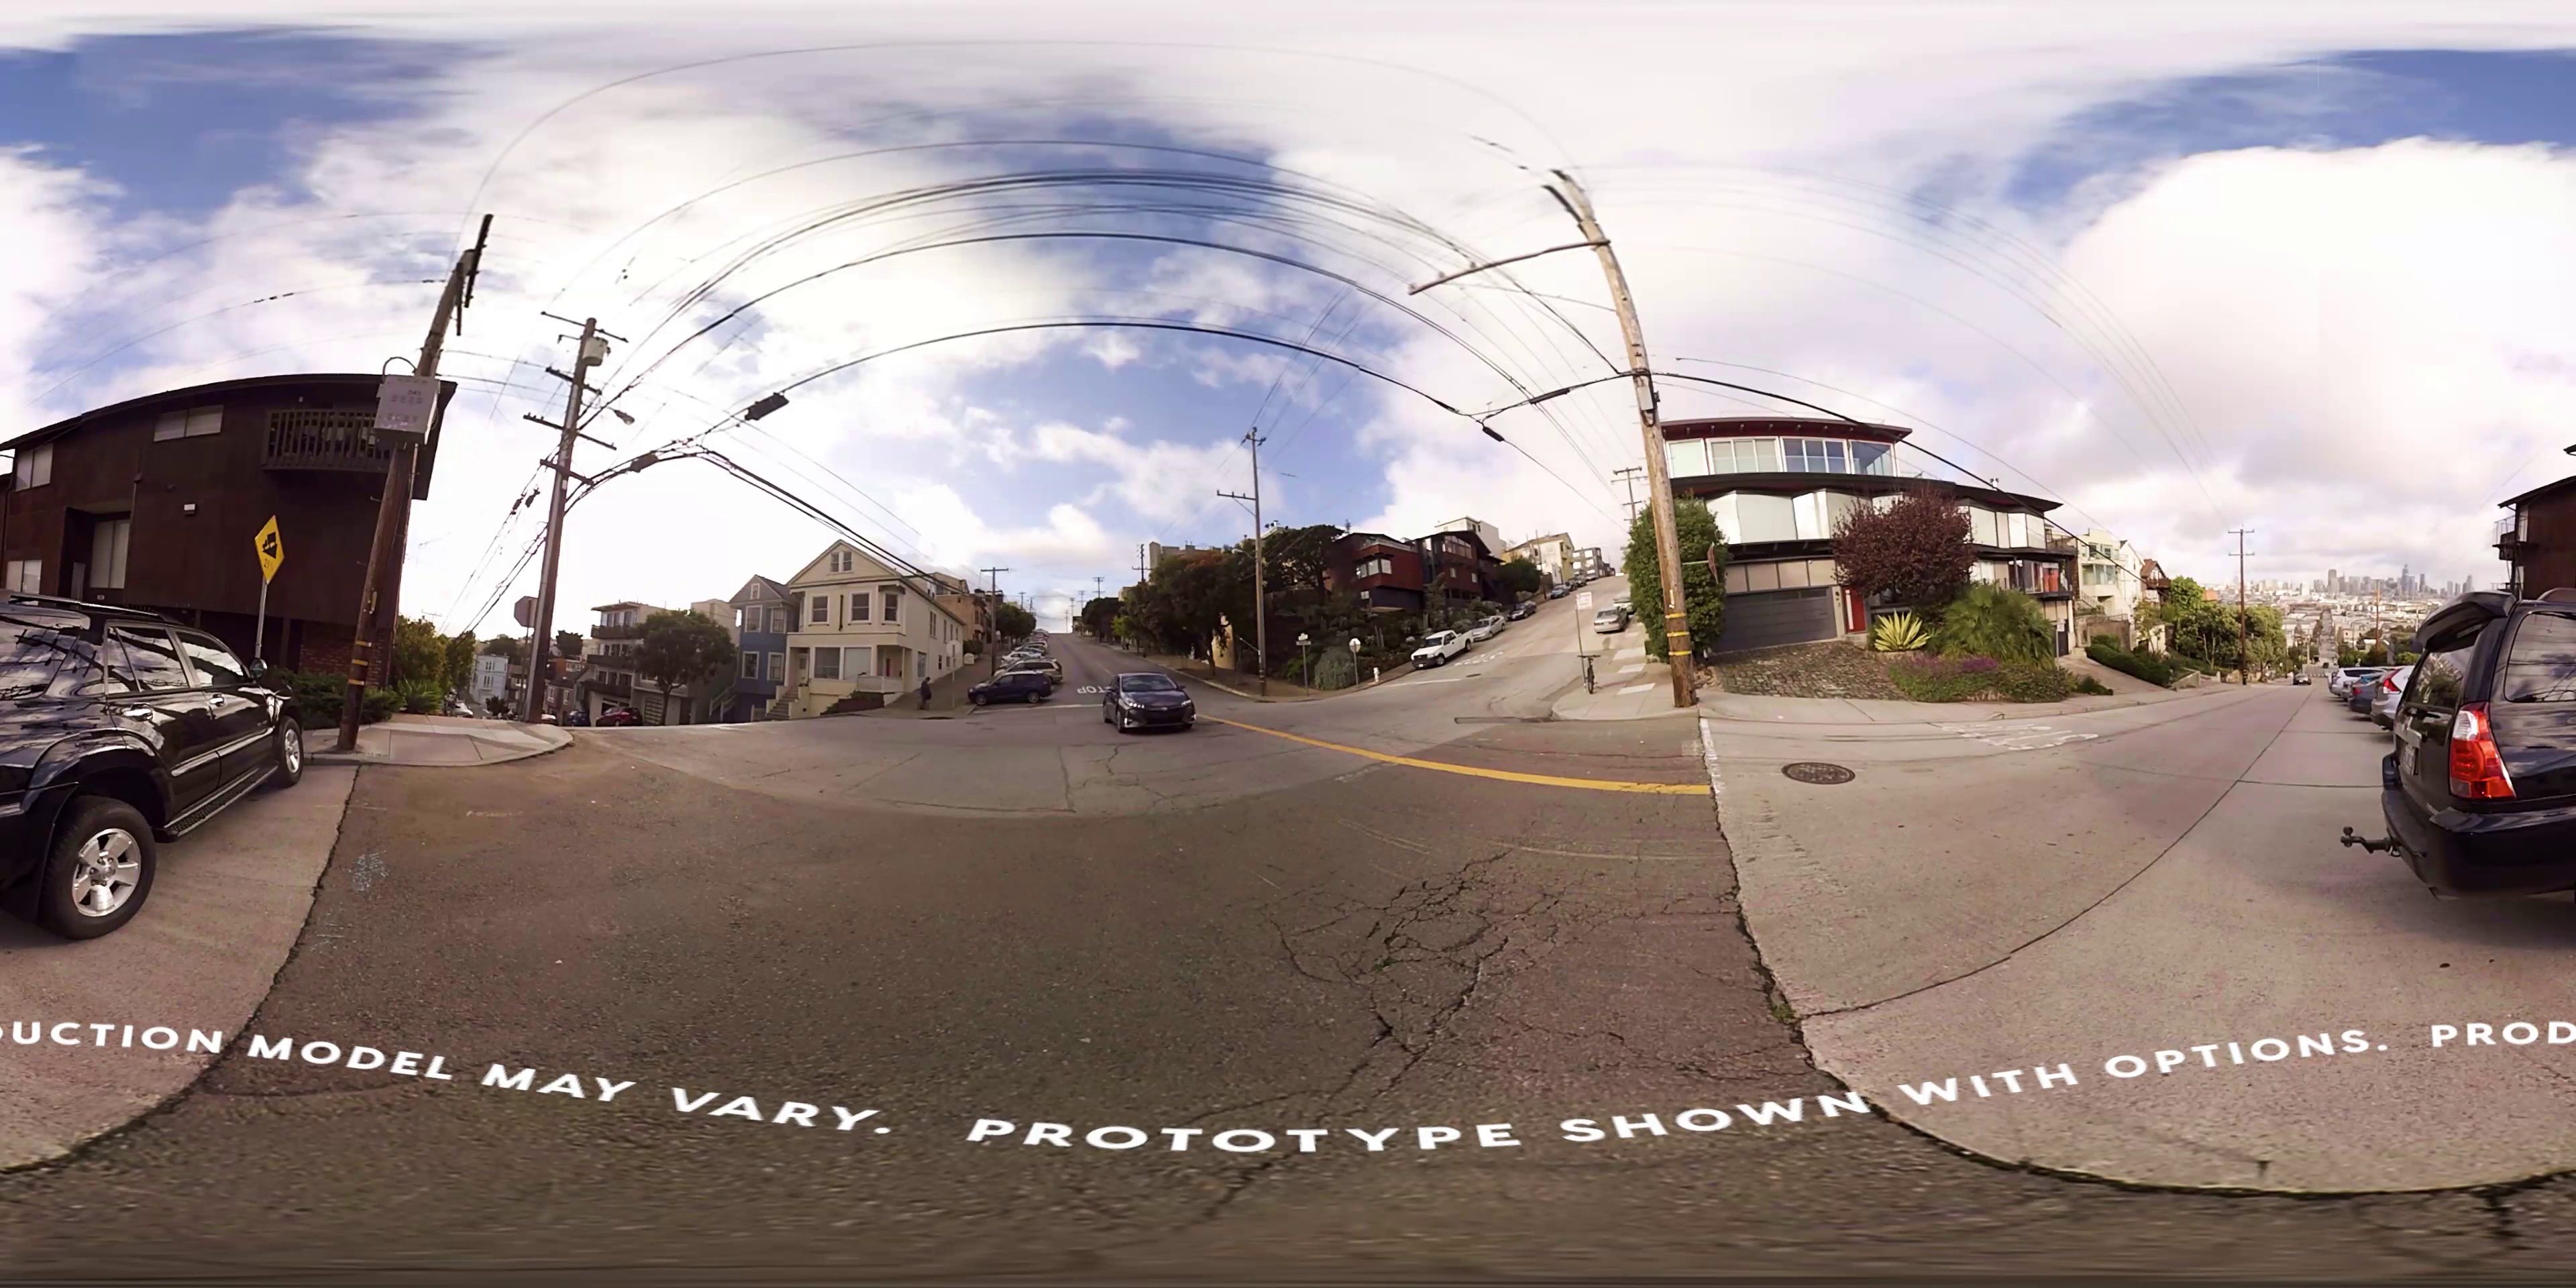
Referred object: People by the sign

Referred object: look left to see the black SUV parked nearby

Referred object: the sedan opposite the black SUV